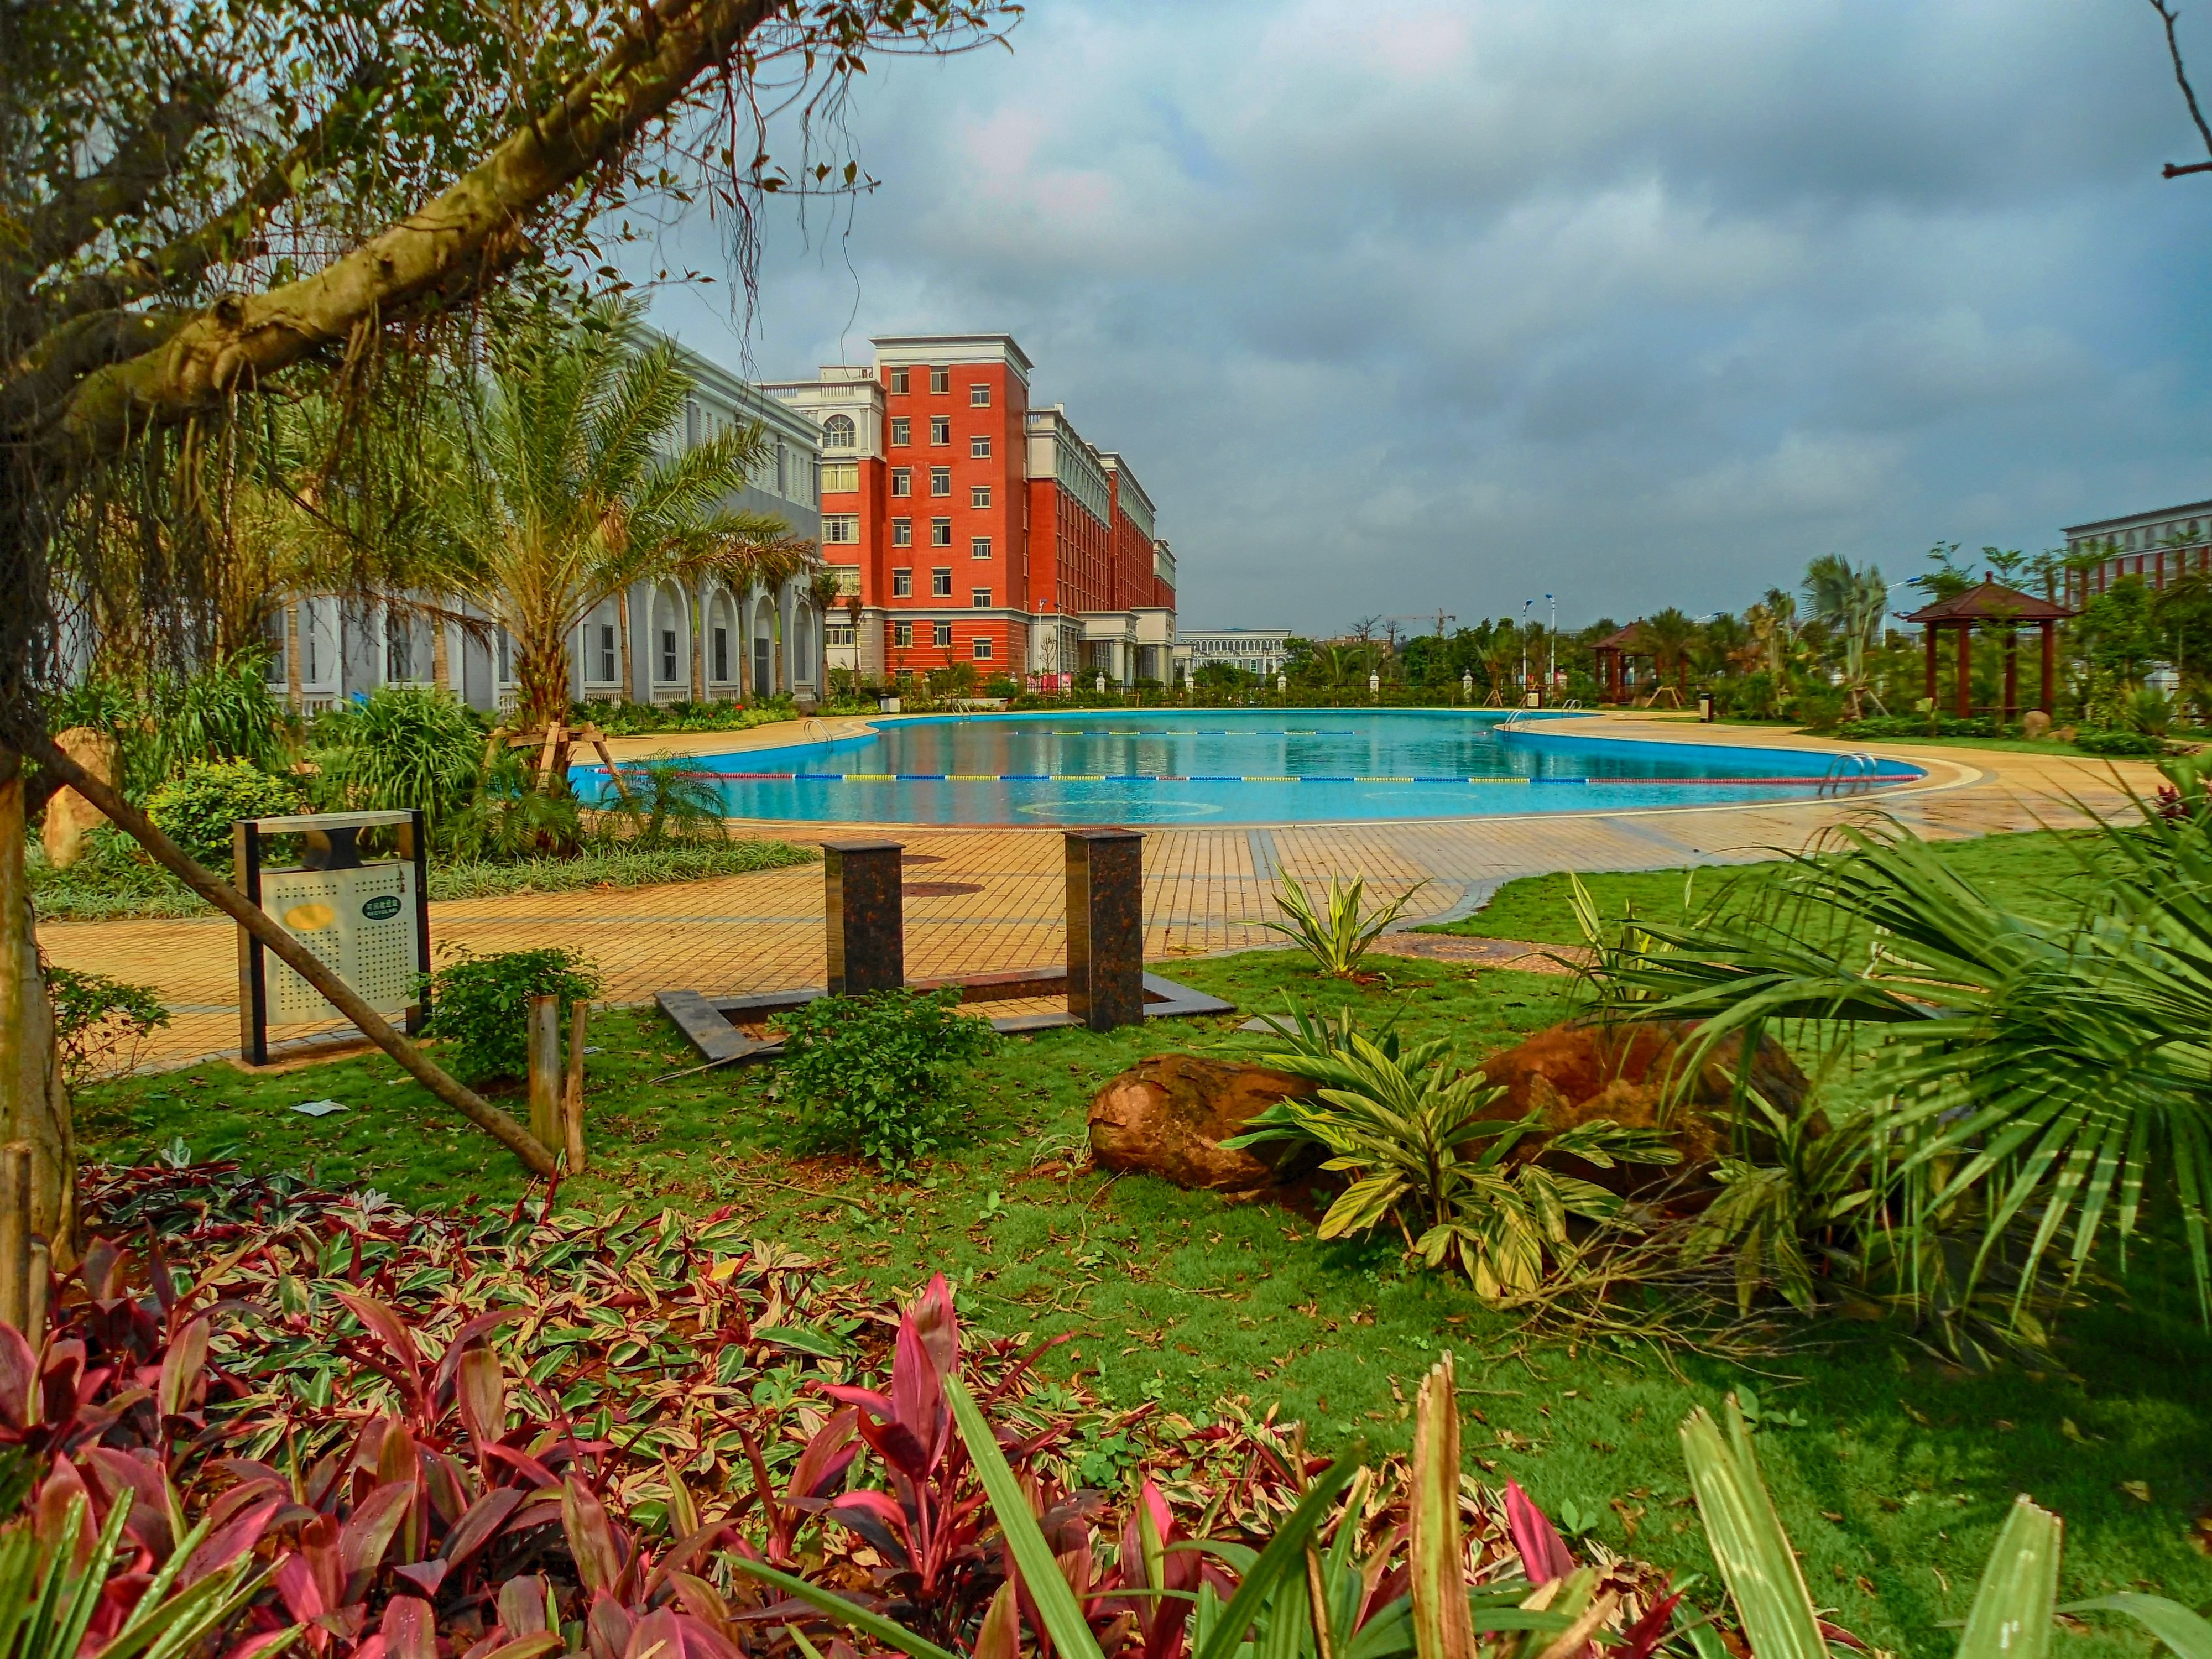
grass, sky, flower, walkway, vacation, jungle, swimming pool, park, backyard, garden, plants, flowers, trees, hdr, clouds, resort, school, campus, estate, china, tropics, hainan, arecales, haikou college